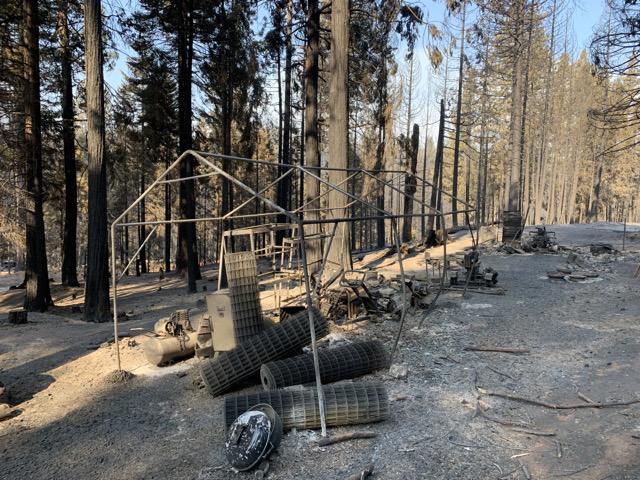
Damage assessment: destroyed